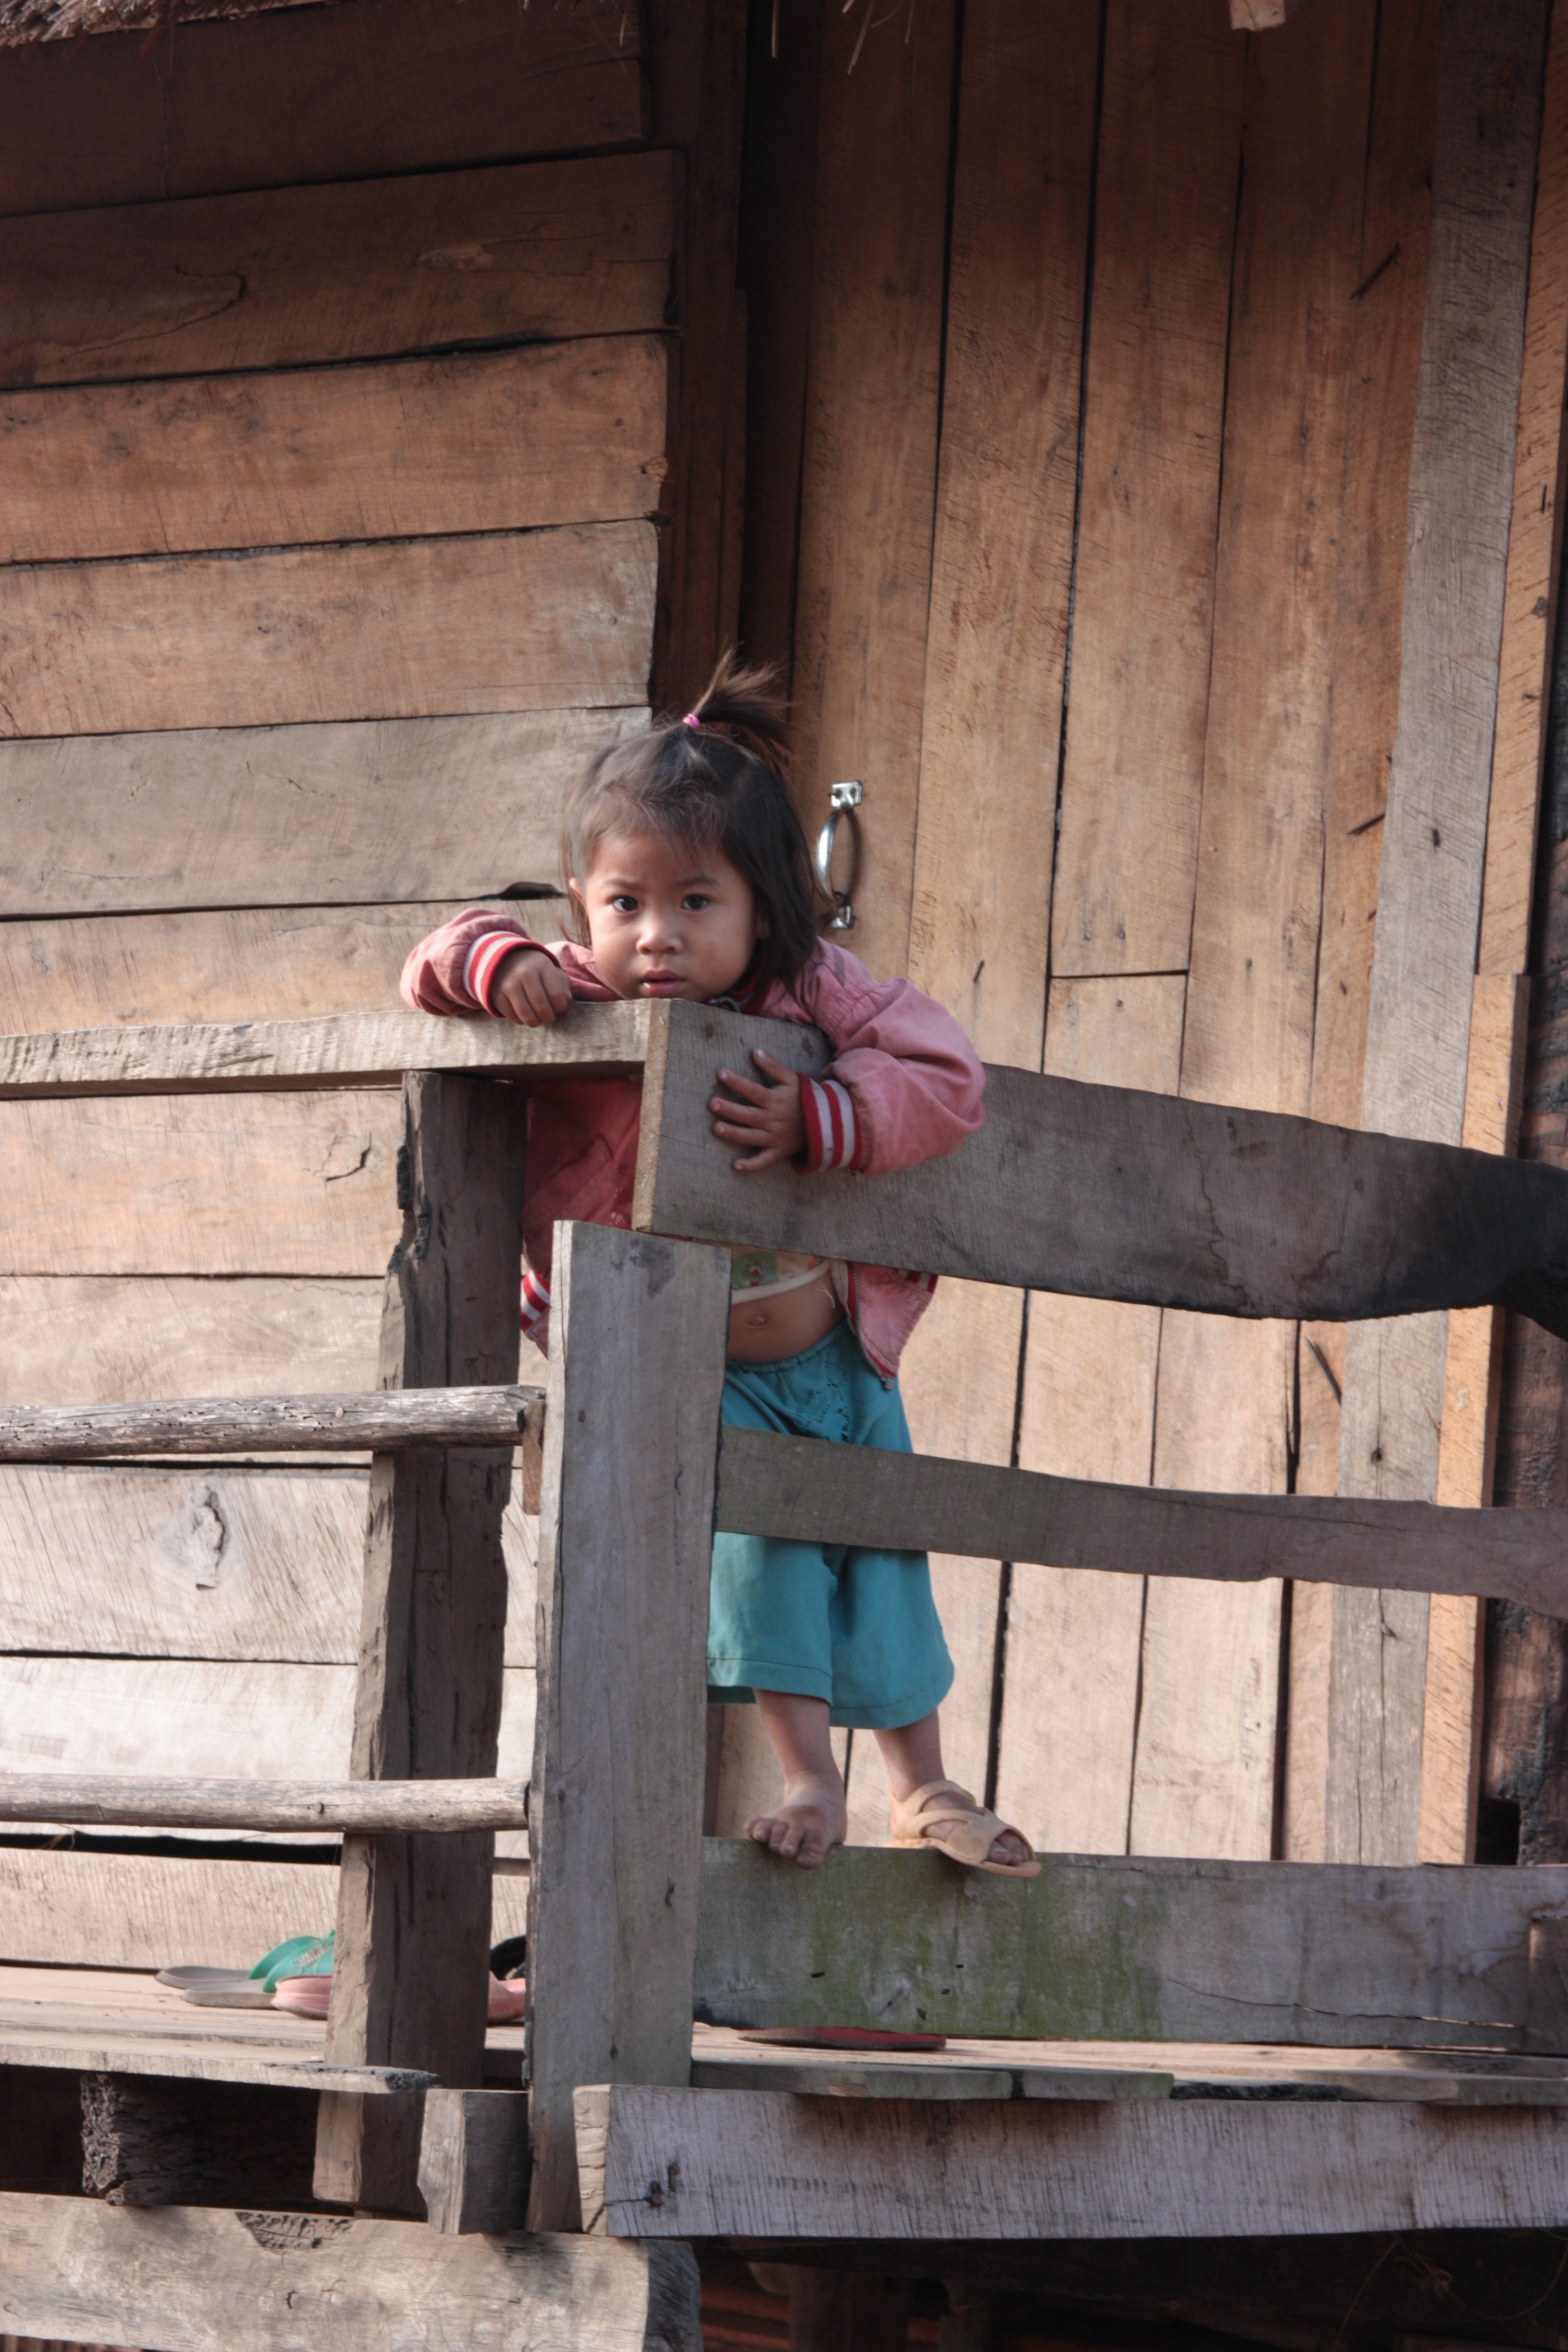
wood, girl, cute, asian, color, small, asia, child, temple, little, photograph, image, laos, man made object, human positions